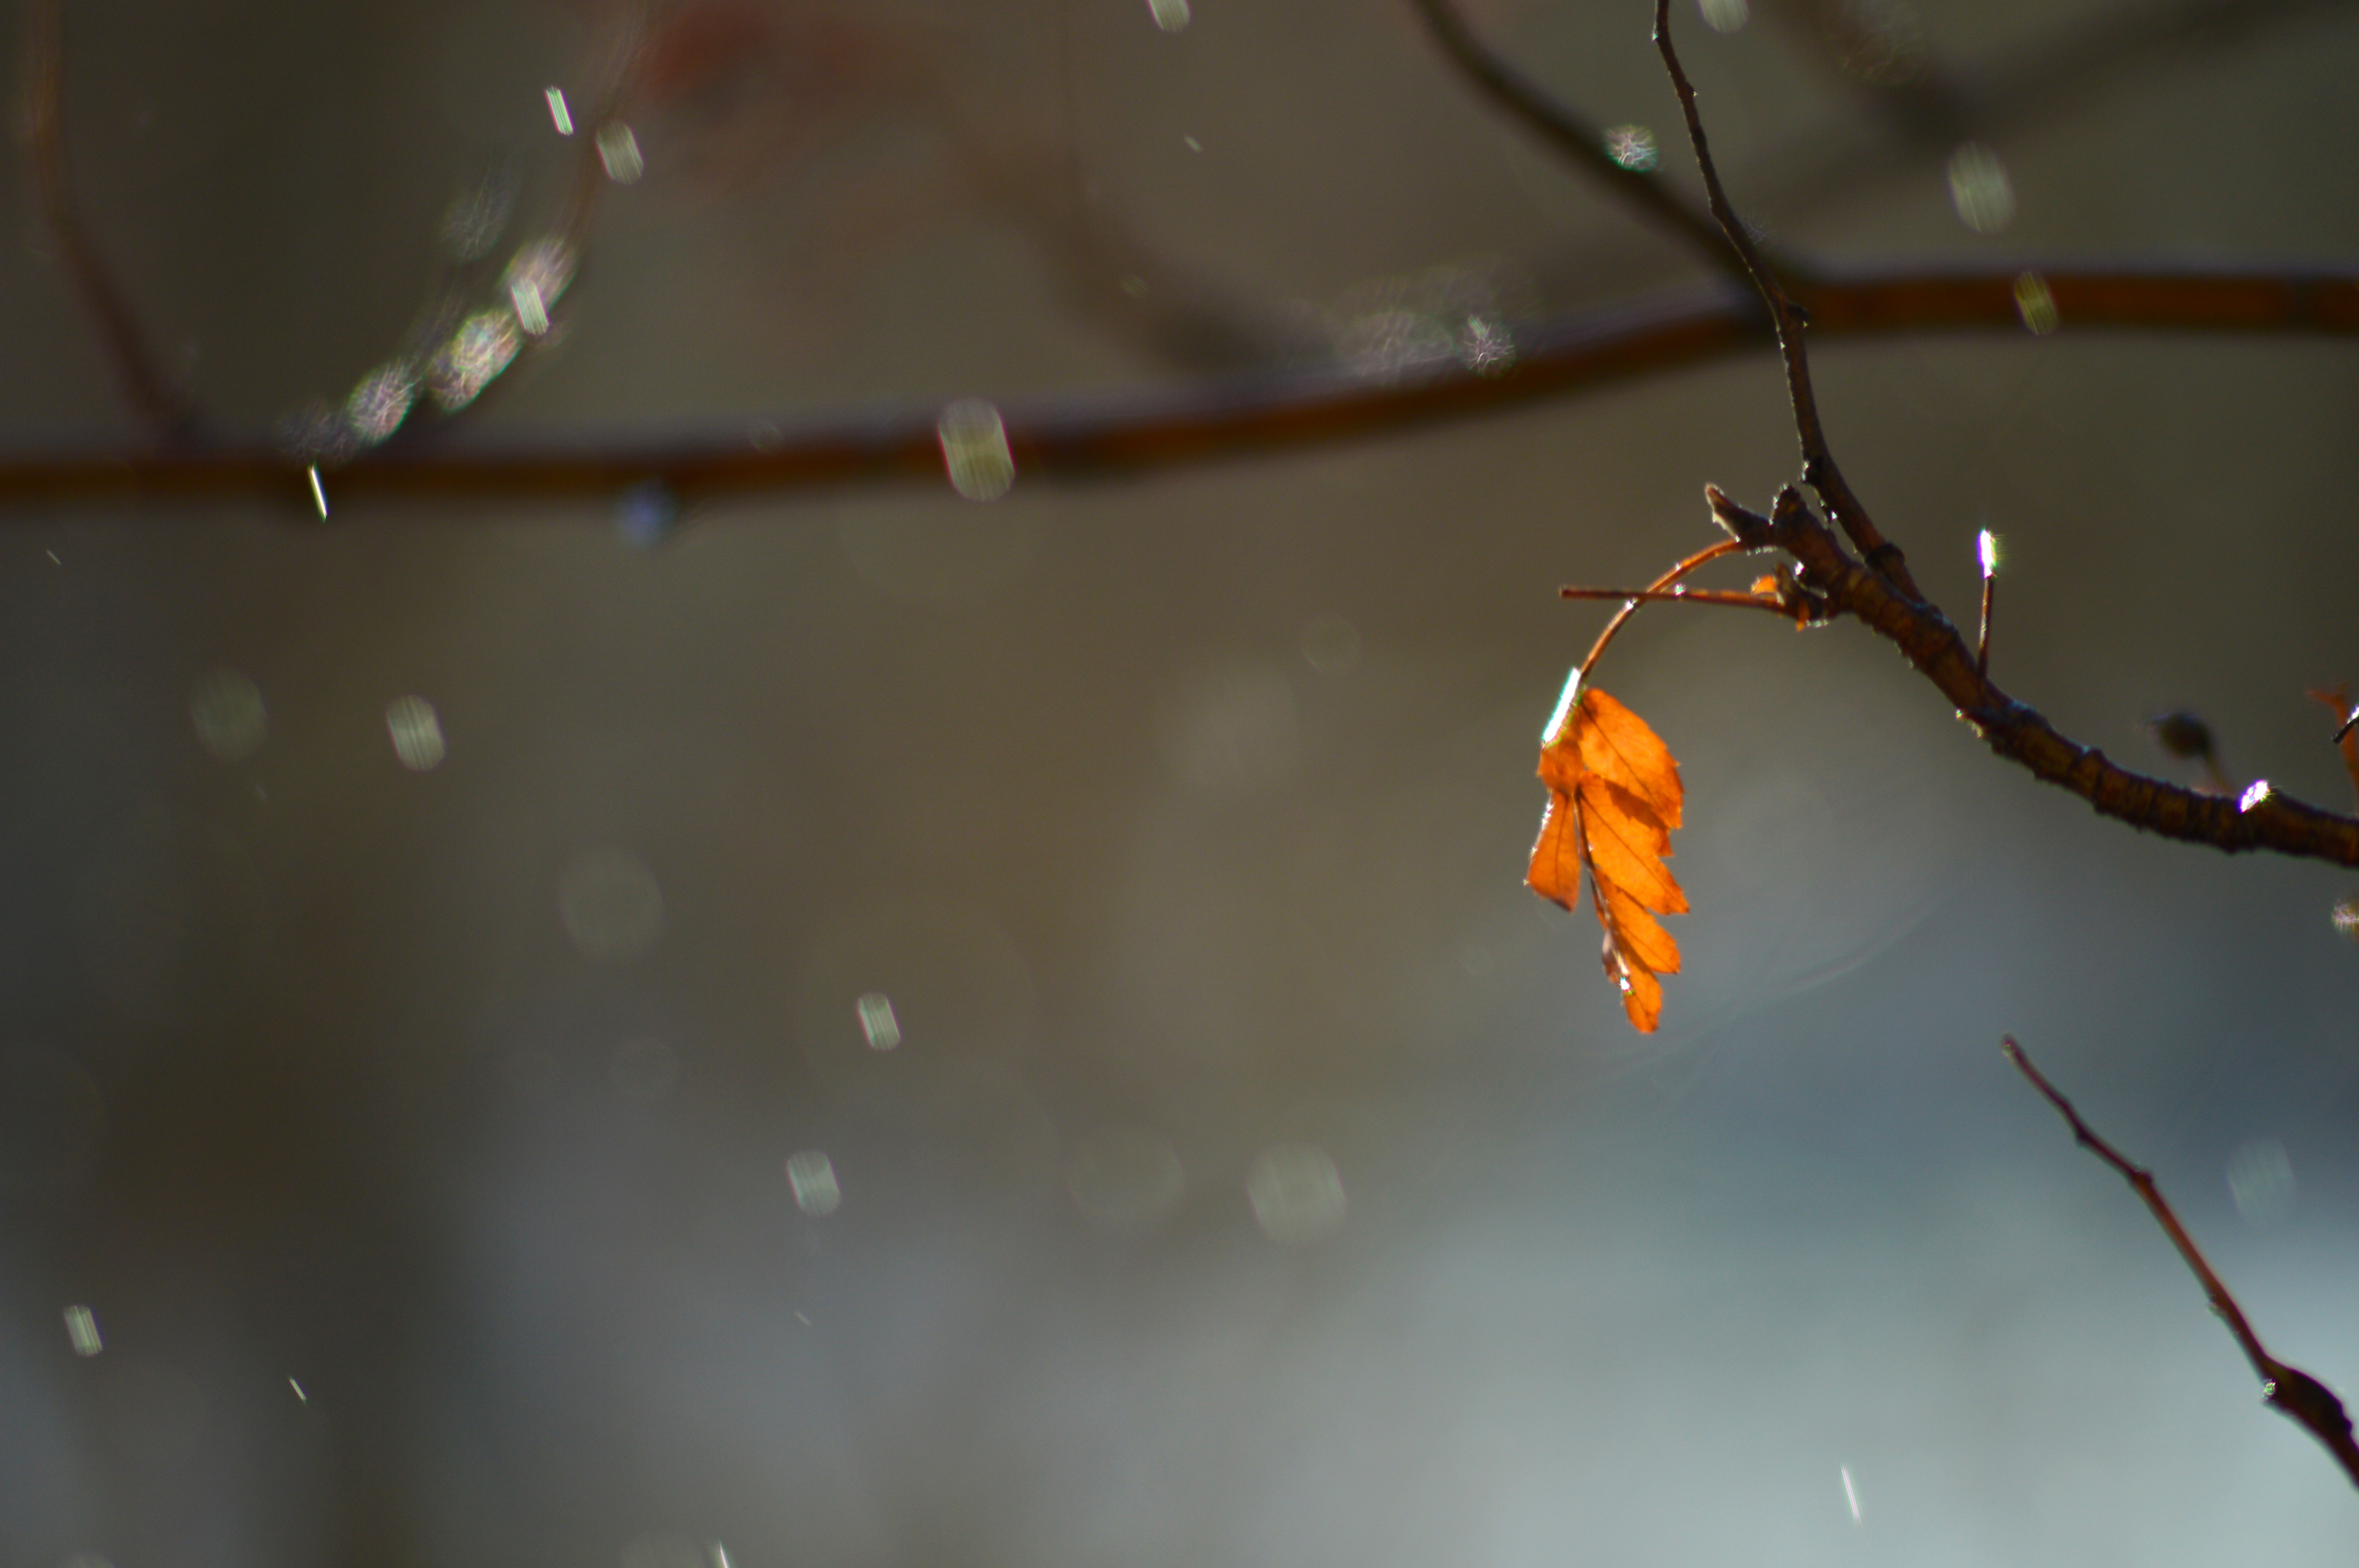
tree, water, nature, branch, sharp, plant, sun, photography, warm, sunlight, rain, leaf, flower, wind, city, orange, spring, reflection, autumn, closeup, flora, season, twig, close up, sheet, sunny, bright, drops, day, crisp, macro photography, handsomely, sunny day, the lone, plant stem, oblique rain